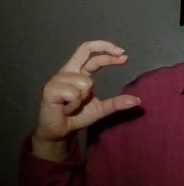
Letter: thal